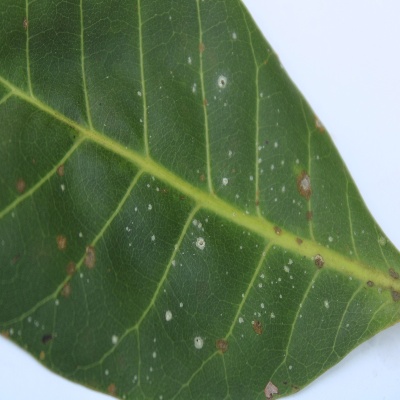
Crop: Cashew
Condition: red rust